Cine Monumental (Buenos Aires)

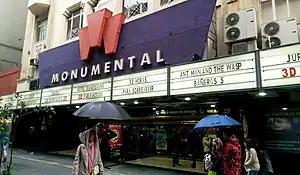
Cine Monumental (Buenos Aires)

Cine Monumental is a cinema at the junction of Calle Lavalle and Calle Esmerelda in Buenos Aires, Argentina. One of the classical cinemas of the country, built in the Art Deco style, it opened in 1931. With its grand auditorium seating 2,300, it acquired the nickname "The Cathedral of Cinema in Argentina". In the post-war years it was used mainly for stage shows, but in 1972 it was converted back to a cinema, with four screens. It closed in 1991, but was since refurbished and reopened ten years later. It is now operated by Cines Multiplex.